Spark plasma sintering

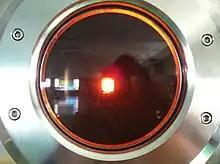
A kind of sintering that involves both temperature and pressure

By means of a combination of the FAST/SPS method with one or several additional heating systems acting from the outside of the pressing tool systems it's possible to minimize the thermal gradients thus allowing the enhancement of the heating rates at simultaneously optimized homogeneity.